1974 FA Charity Shield

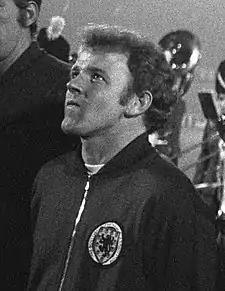
Photo of Billy Bremner

The 1973–74 Football League champions Leeds United and the 1974 FA Cup winners Liverpool had been two of the best teams in England for the last ten years, and there was intense rivalry between them with, as the Leeds United website says, "some bitter battles down the years, but it is doubtful whether there had ever been an angrier encounter than [the 1974 Charity Shield]". Liverpool had been managed by Bill Shankly since December 1959 and Leeds by Don Revie since March 1961. Both managers had lifted their clubs out of the Second Division (Liverpool in 1962, Leeds in 1964) and established them as leading members of the First Division. Since Liverpool were promoted in 1962, they had won the league championship three times, the FA Cup twice and the UEFA Cup once. Leeds since promotion in 1964 had won the championship twice, the FA Cup once, the Football League Cup once and the Inter-Cities Fairs Cup twice. The two clubs had previously met at Wembley in May 1965 when Liverpool won the FA Cup for the first time, defeating Leeds 2–1 after extra time in the final.